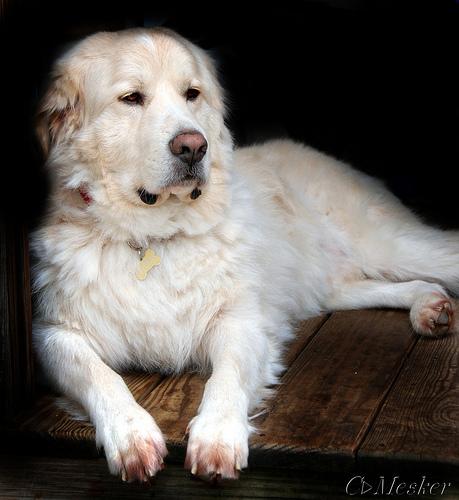
Breed: great pyrenees